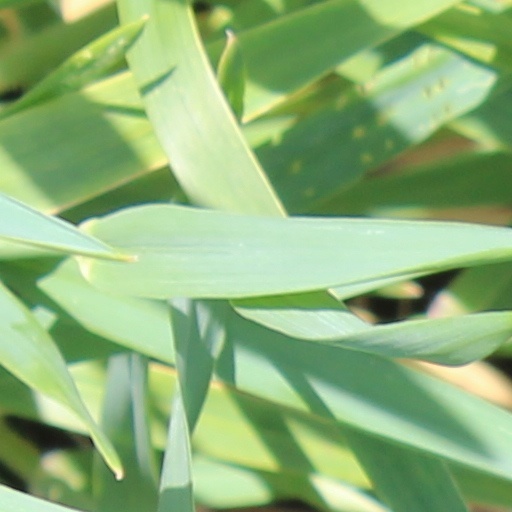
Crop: wheat